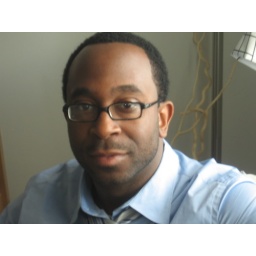
Subject placed against the light of the window with a black foam board blocking the light from entering. setting placed on tungsten